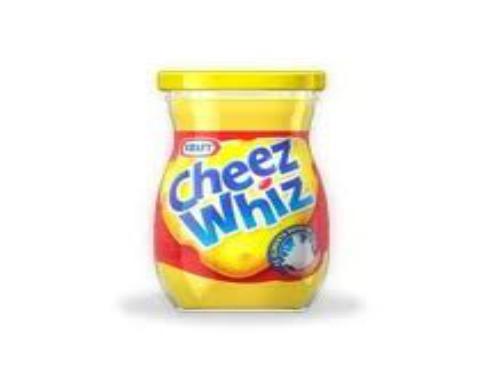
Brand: Cheez Whiz
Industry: Food